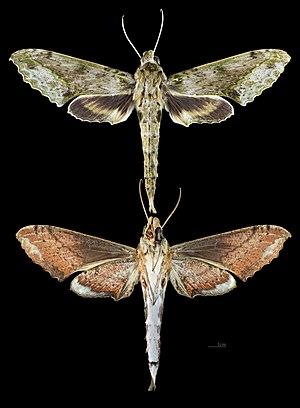
Le genre Xylophanes regroupe des lépidoptères de la famille des Sphingidae, de la sous-famille des Macroglossinae, de la tribu des Macroglossini, de la sous-tribu des Choerocampina.